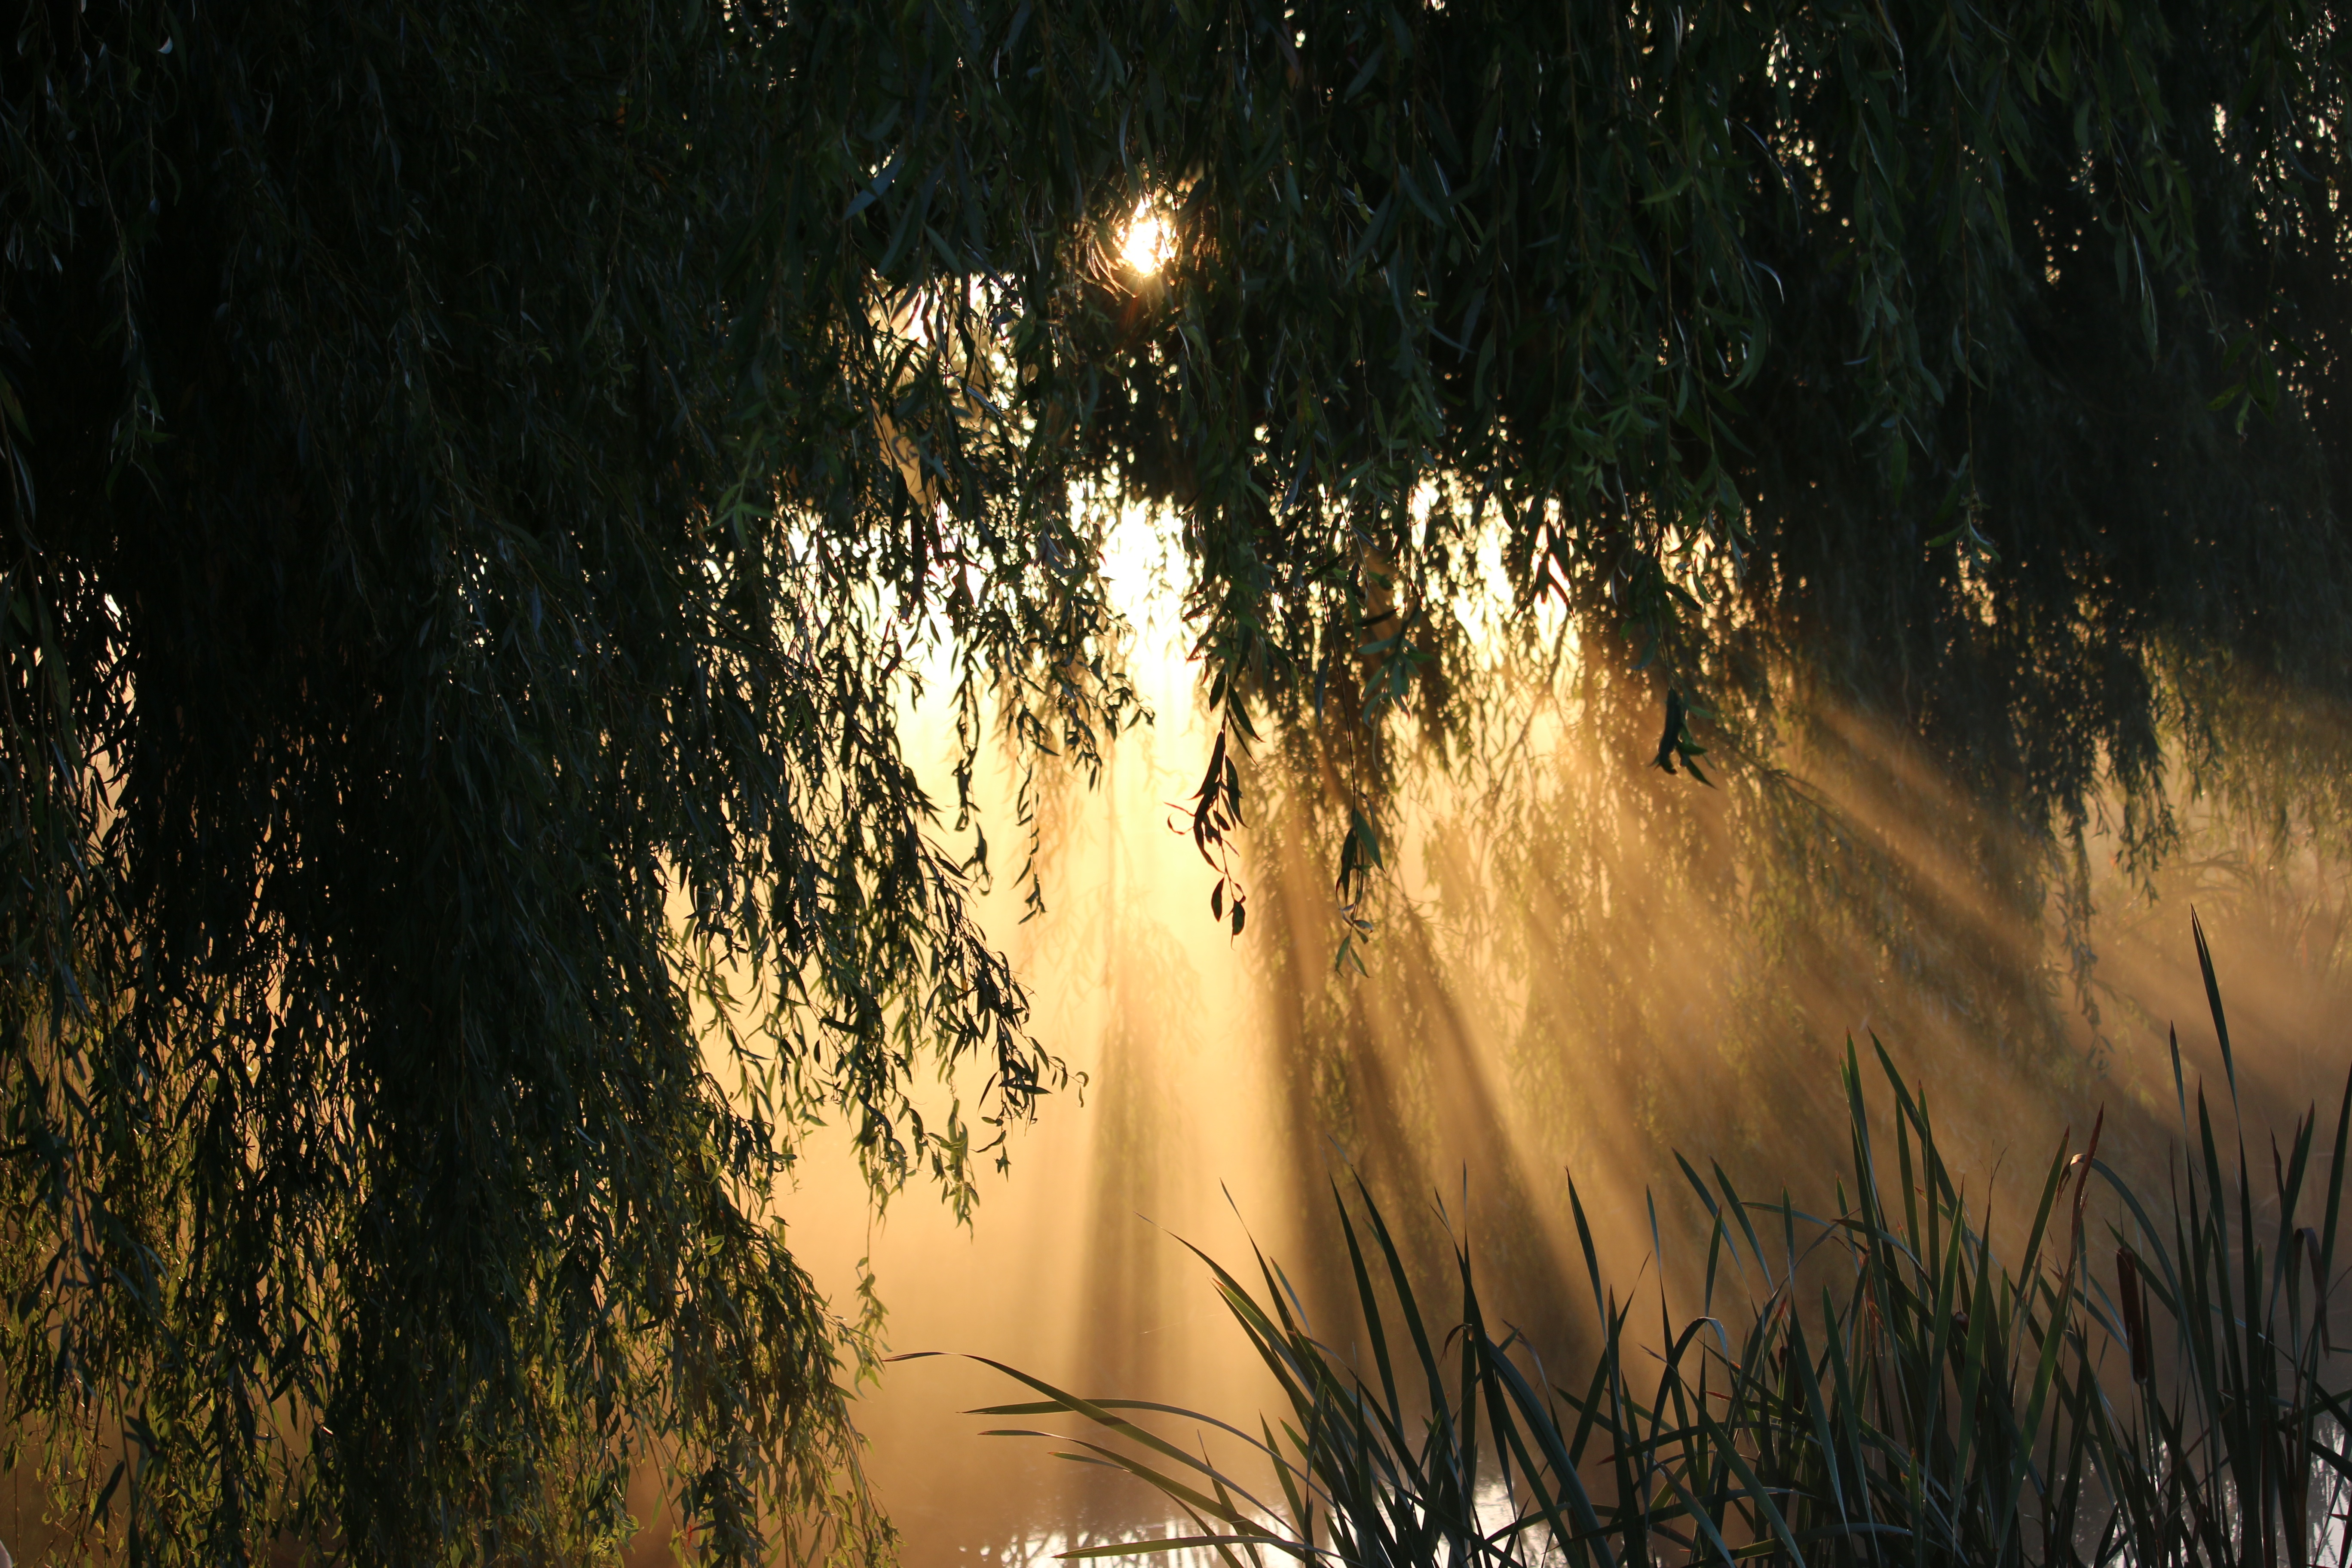
tree, nature, forest, grass, branch, light, plant, sunset, night, sunlight, morning, leaf, flower, evening, reflection, autumn, darkness, season, habitat, natural environment, atmospheric phenomenon, grass family, woody plant, arecales